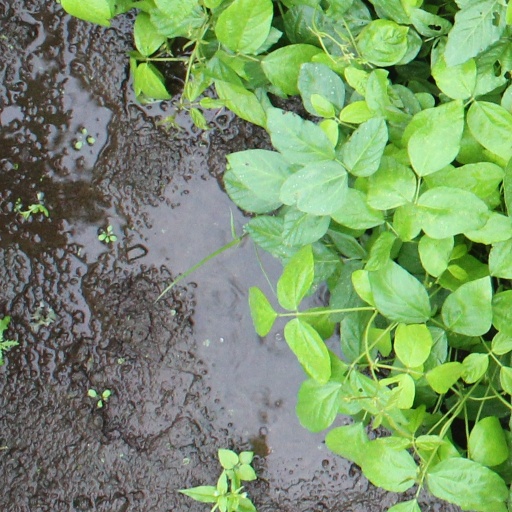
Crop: soybean